Global Country of World Peace

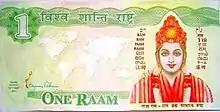
Raam currency

Raam is a bearer bond and local currency issued by the Global Country of World Peace. It was designed for the development of agricultural projects and to combat poverty in third world countries. As of 2003, it had limited acceptance in some European and U.S. cities. The currency has been used in Iowa and has been also given approval in The Netherlands where more than 100 Dutch shops, department store chains, in 30 villages and cities, are using the notes at a fixed rate of 10 euros per raam.